Chelsea Film Festival

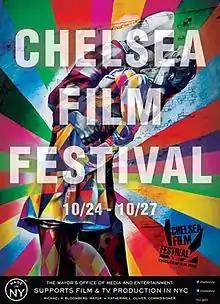
Chelsea Film Festival 2013 poster

In March 2019, Chelsea Film Festival was featured in the Top 10 Best Film Festivals in North America by the American Newspaper USA Today.